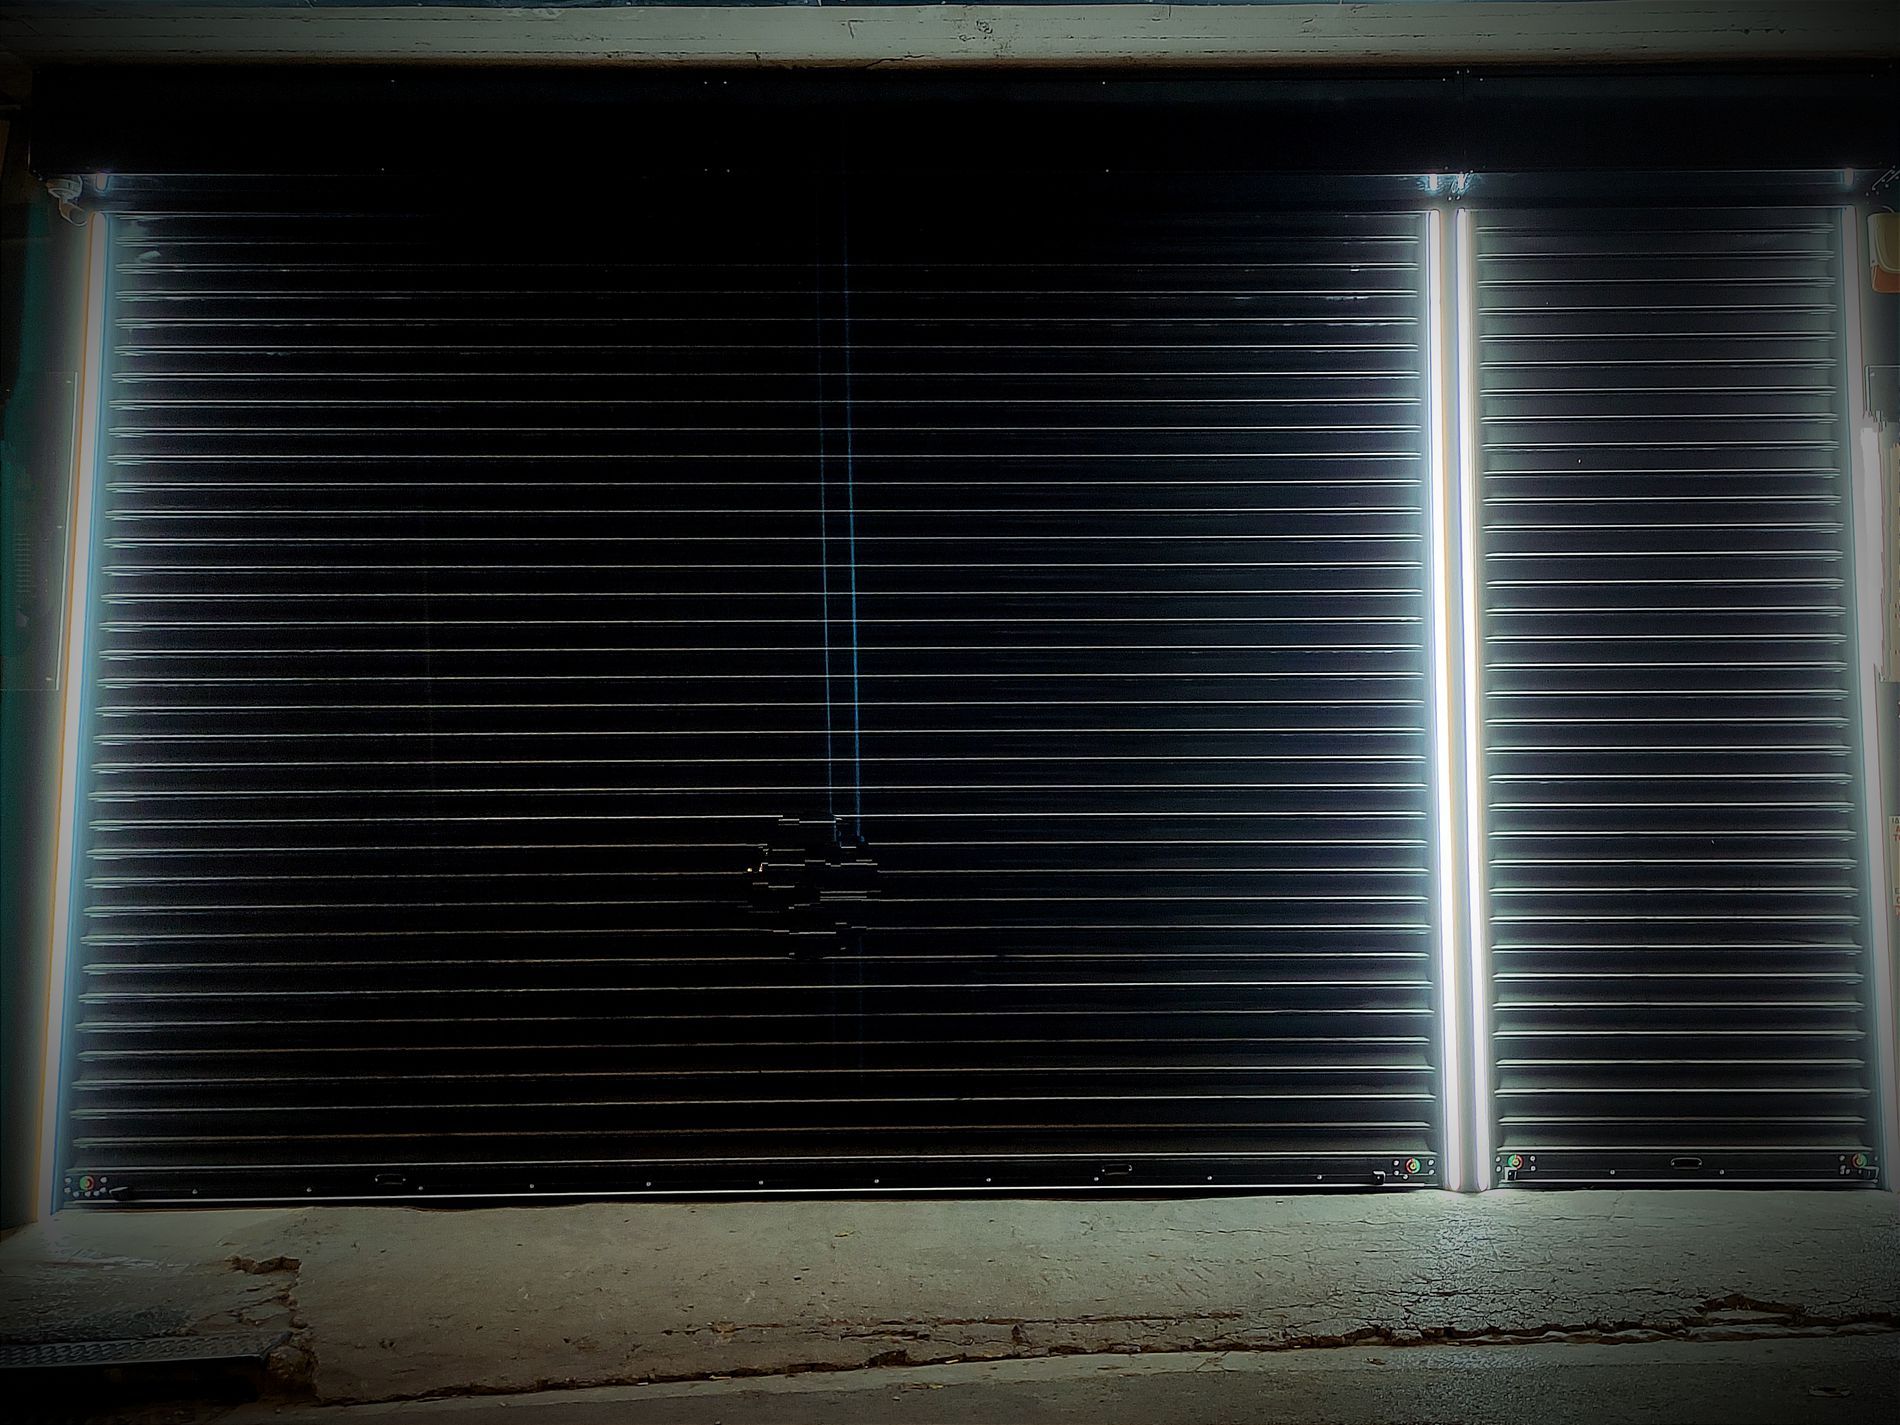
Roller Shutter Doors.
Image features a street at the bottom if the image, with two closed roller shutter doors, separated by tall neon white lamps. The doors are closed.
An eye-level shot taken in dim light and black-dark blue color palette of two closed roller shutter doors, separated by tall neon white lamps. The doors are closed. The color palette withe the closed doors evoke the sense mystery and curiosity.
Labels: Home Decor, Curtain, Shutter, Window, Window Shade, Gate, Indoors, Garage, Roller Shutter Doors, Street
Camera: Xiaomi M2007J20CG
Aperture: F1.9
Exposure: 1/33 sec
ISO: 463
Focal length: 5.4 mm